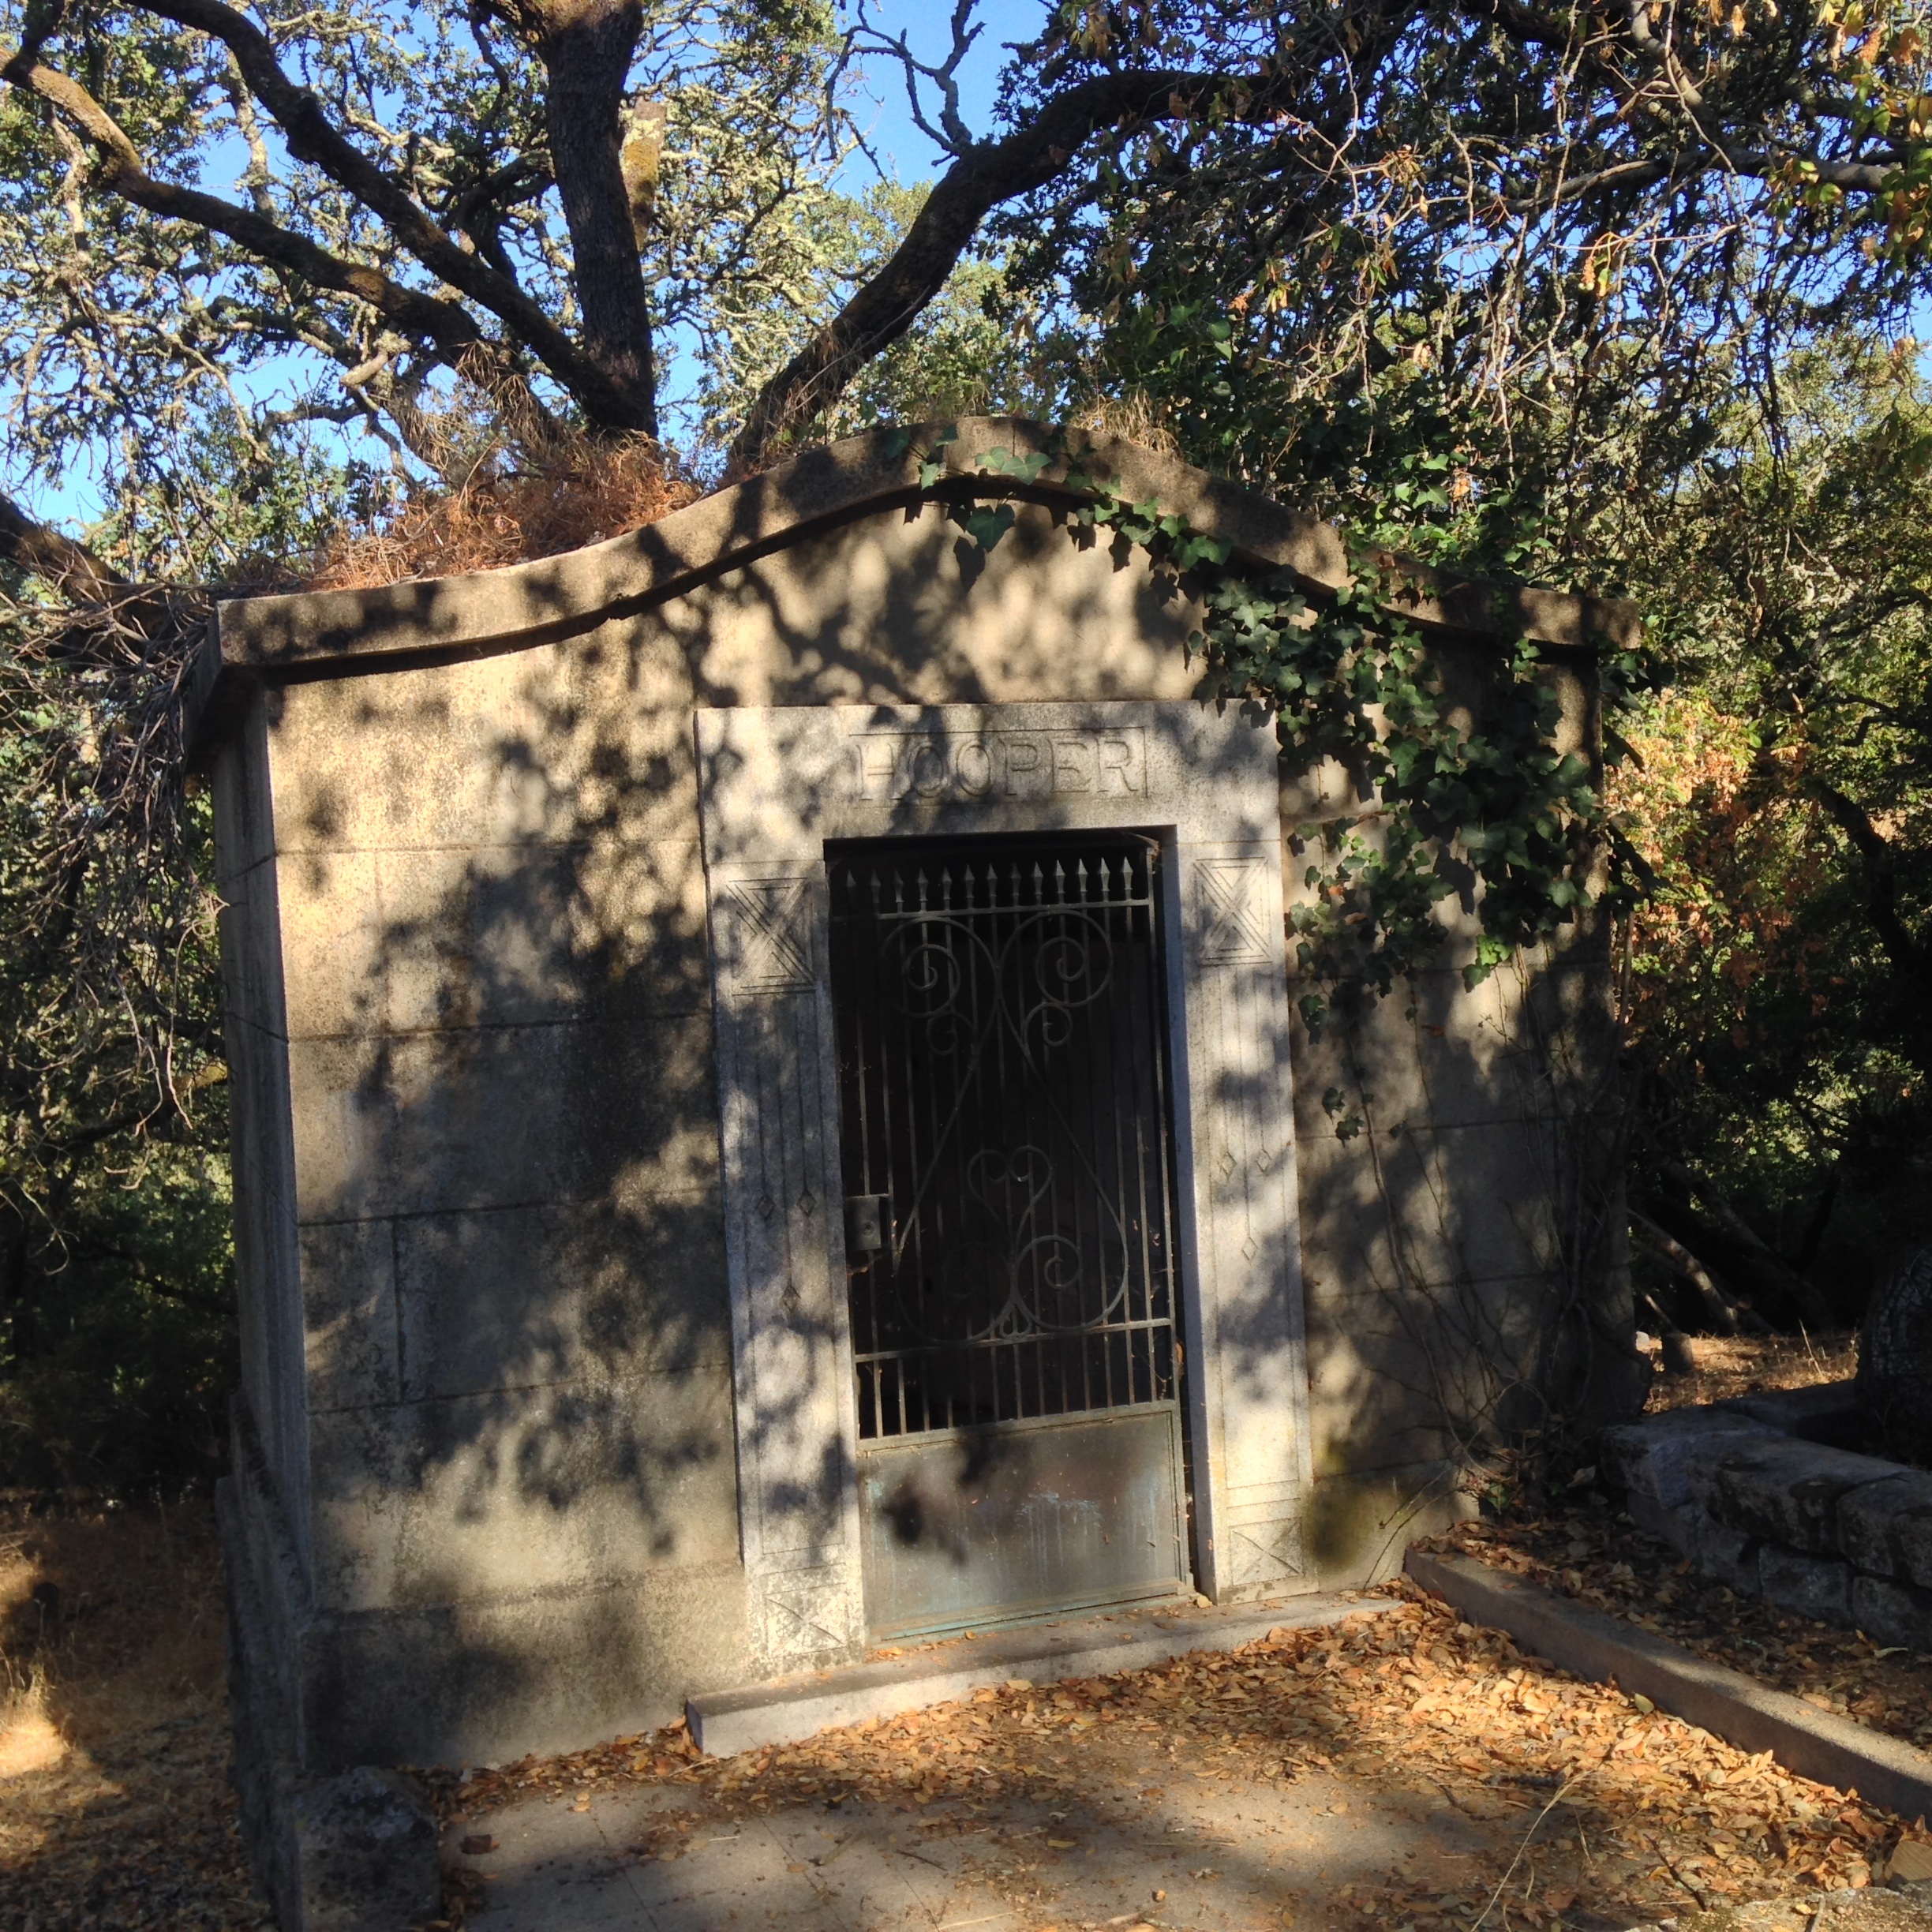
house, home, autumn